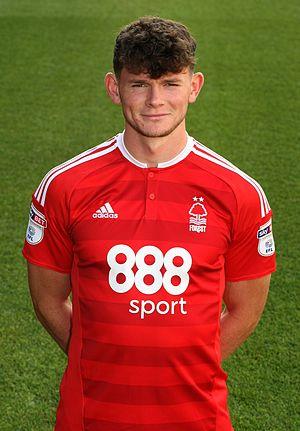
Oliver Jasen Burke, né le 7 avril 1997 à Kirkcaldy, est un footballeur international écossais qui évolue au poste de milieu de terrain au Deportivo Alavés, en prêt de West Bromwich Albion.